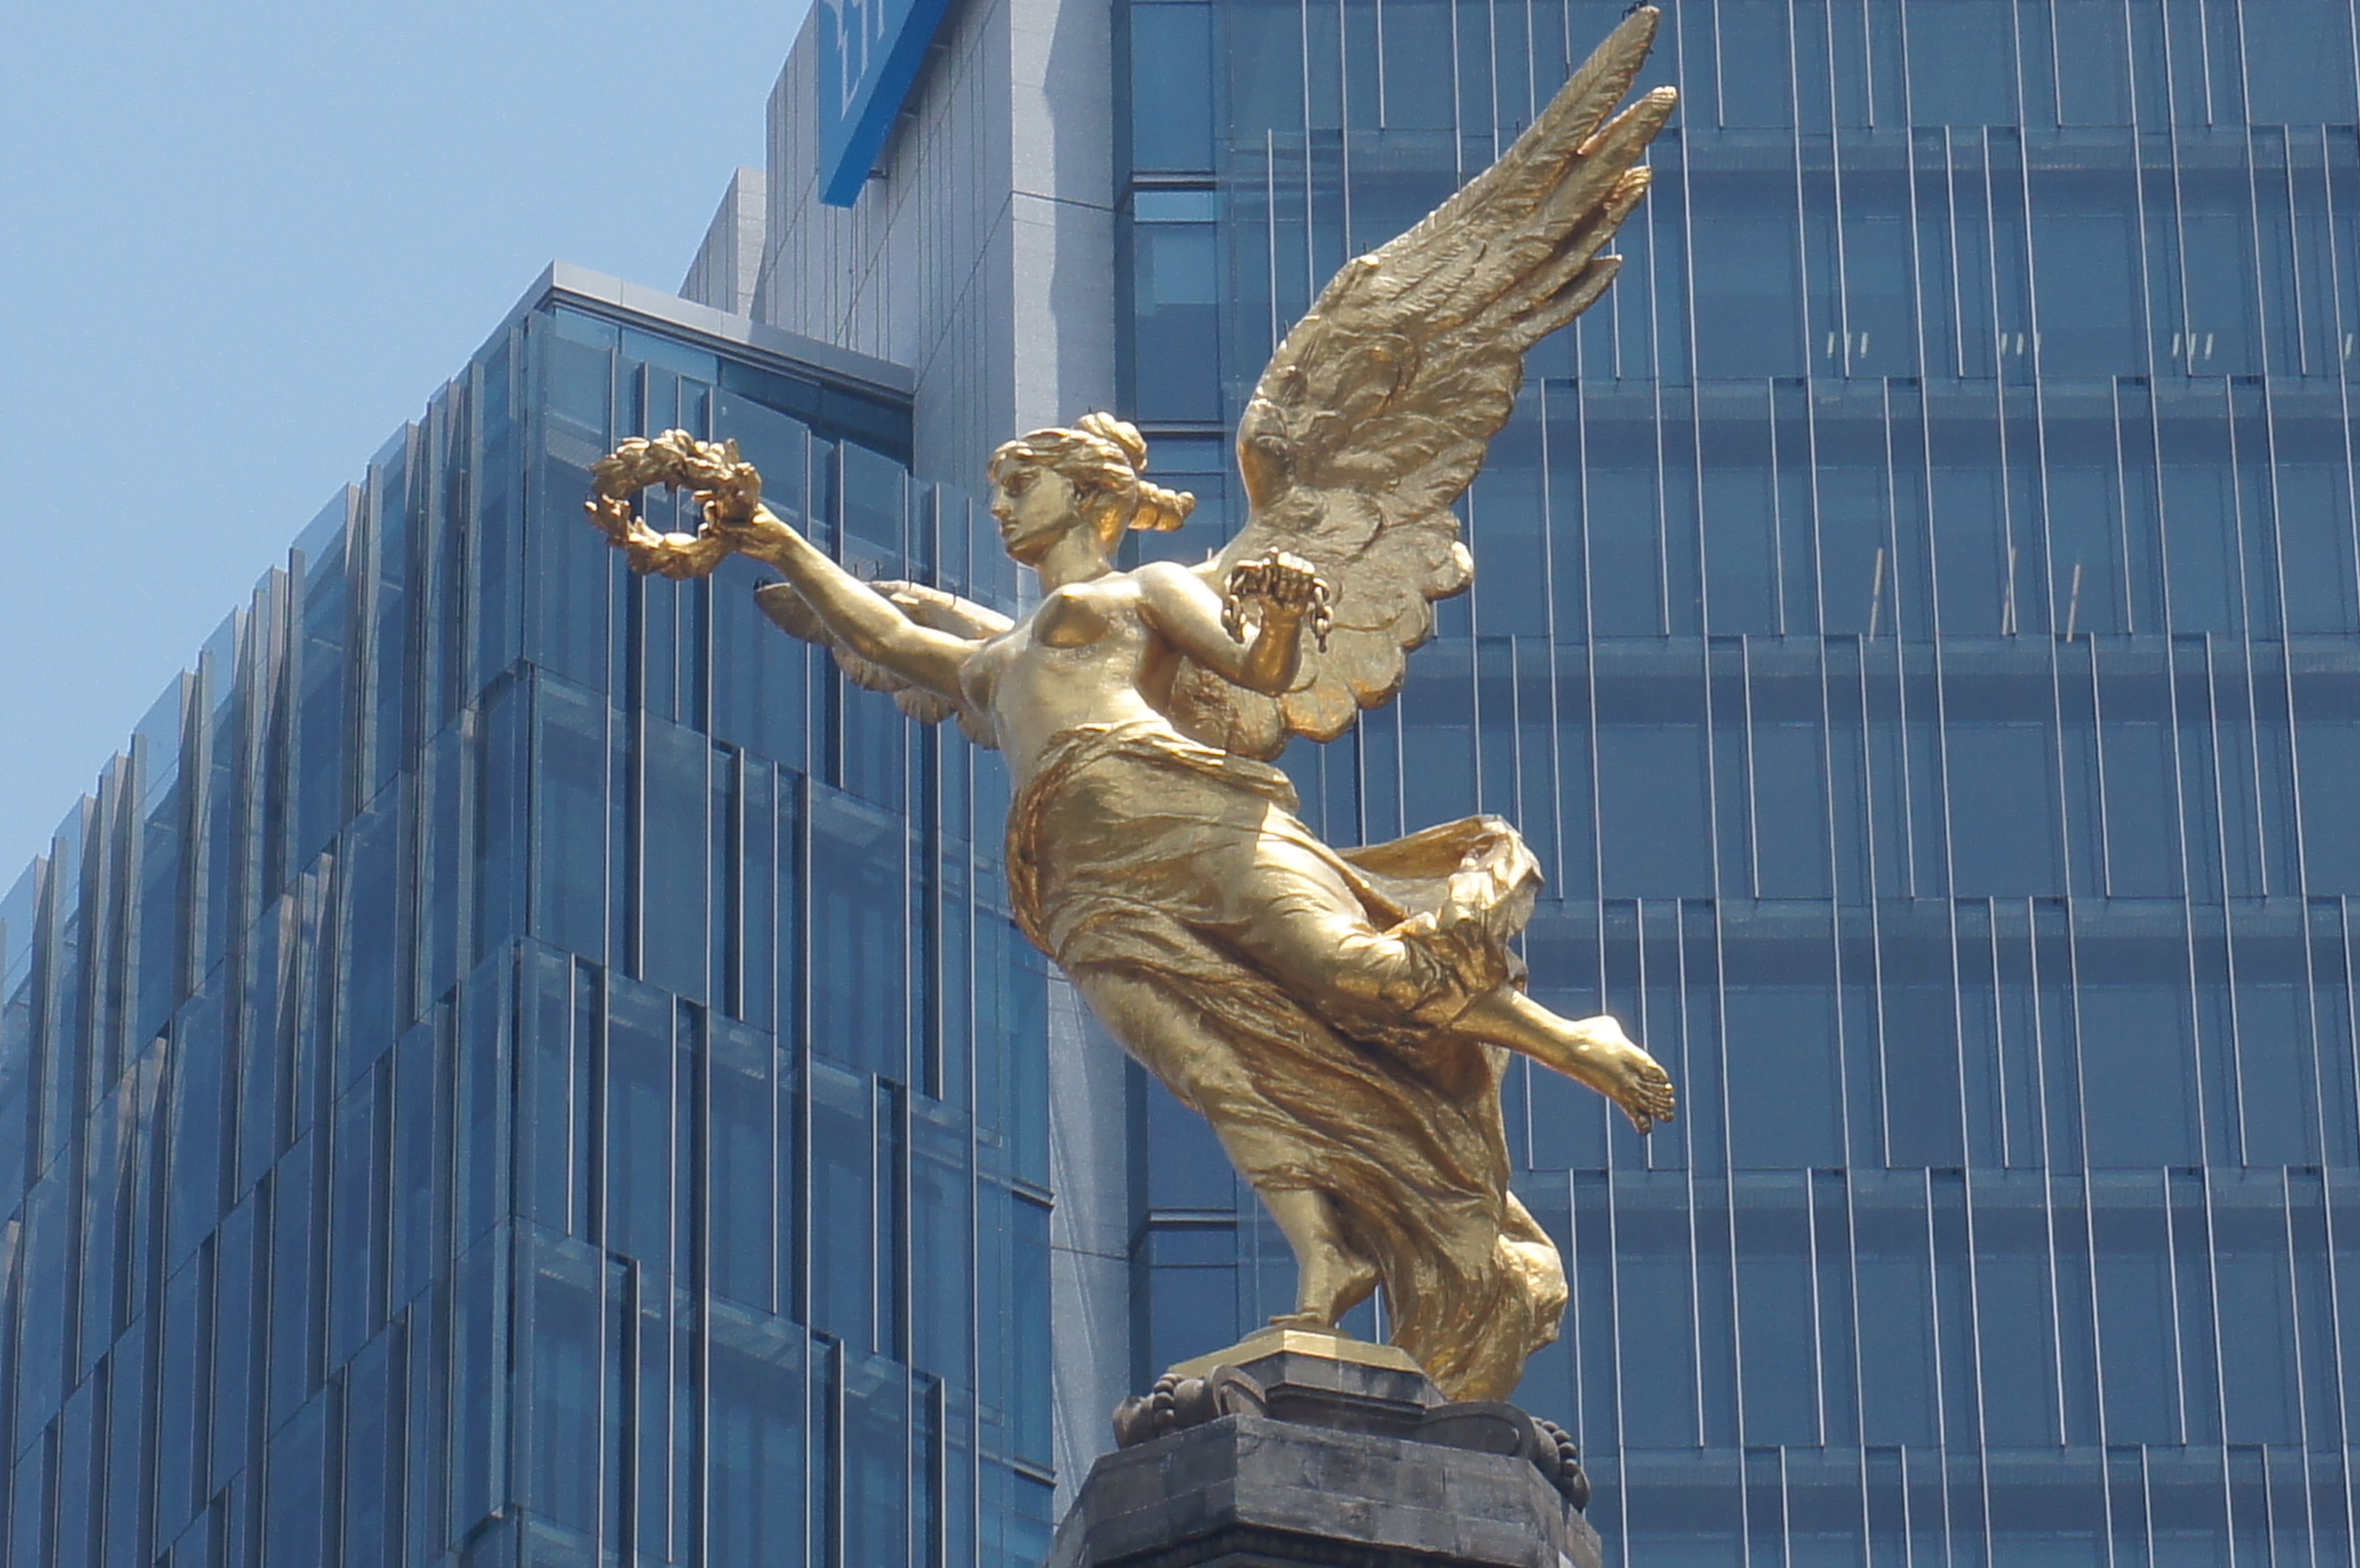
building, monument, statue, landmark, blue, sculpture, art, reform